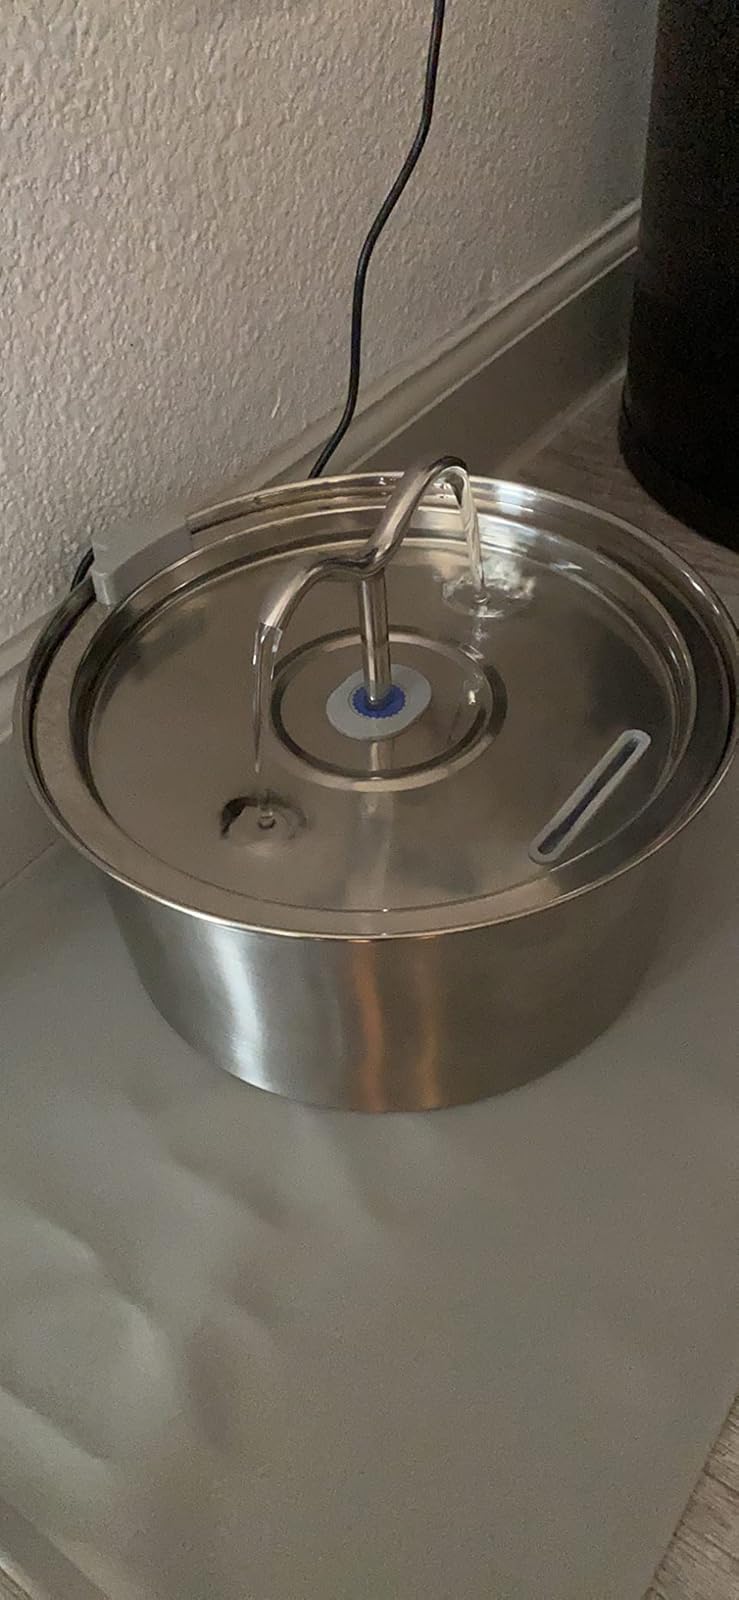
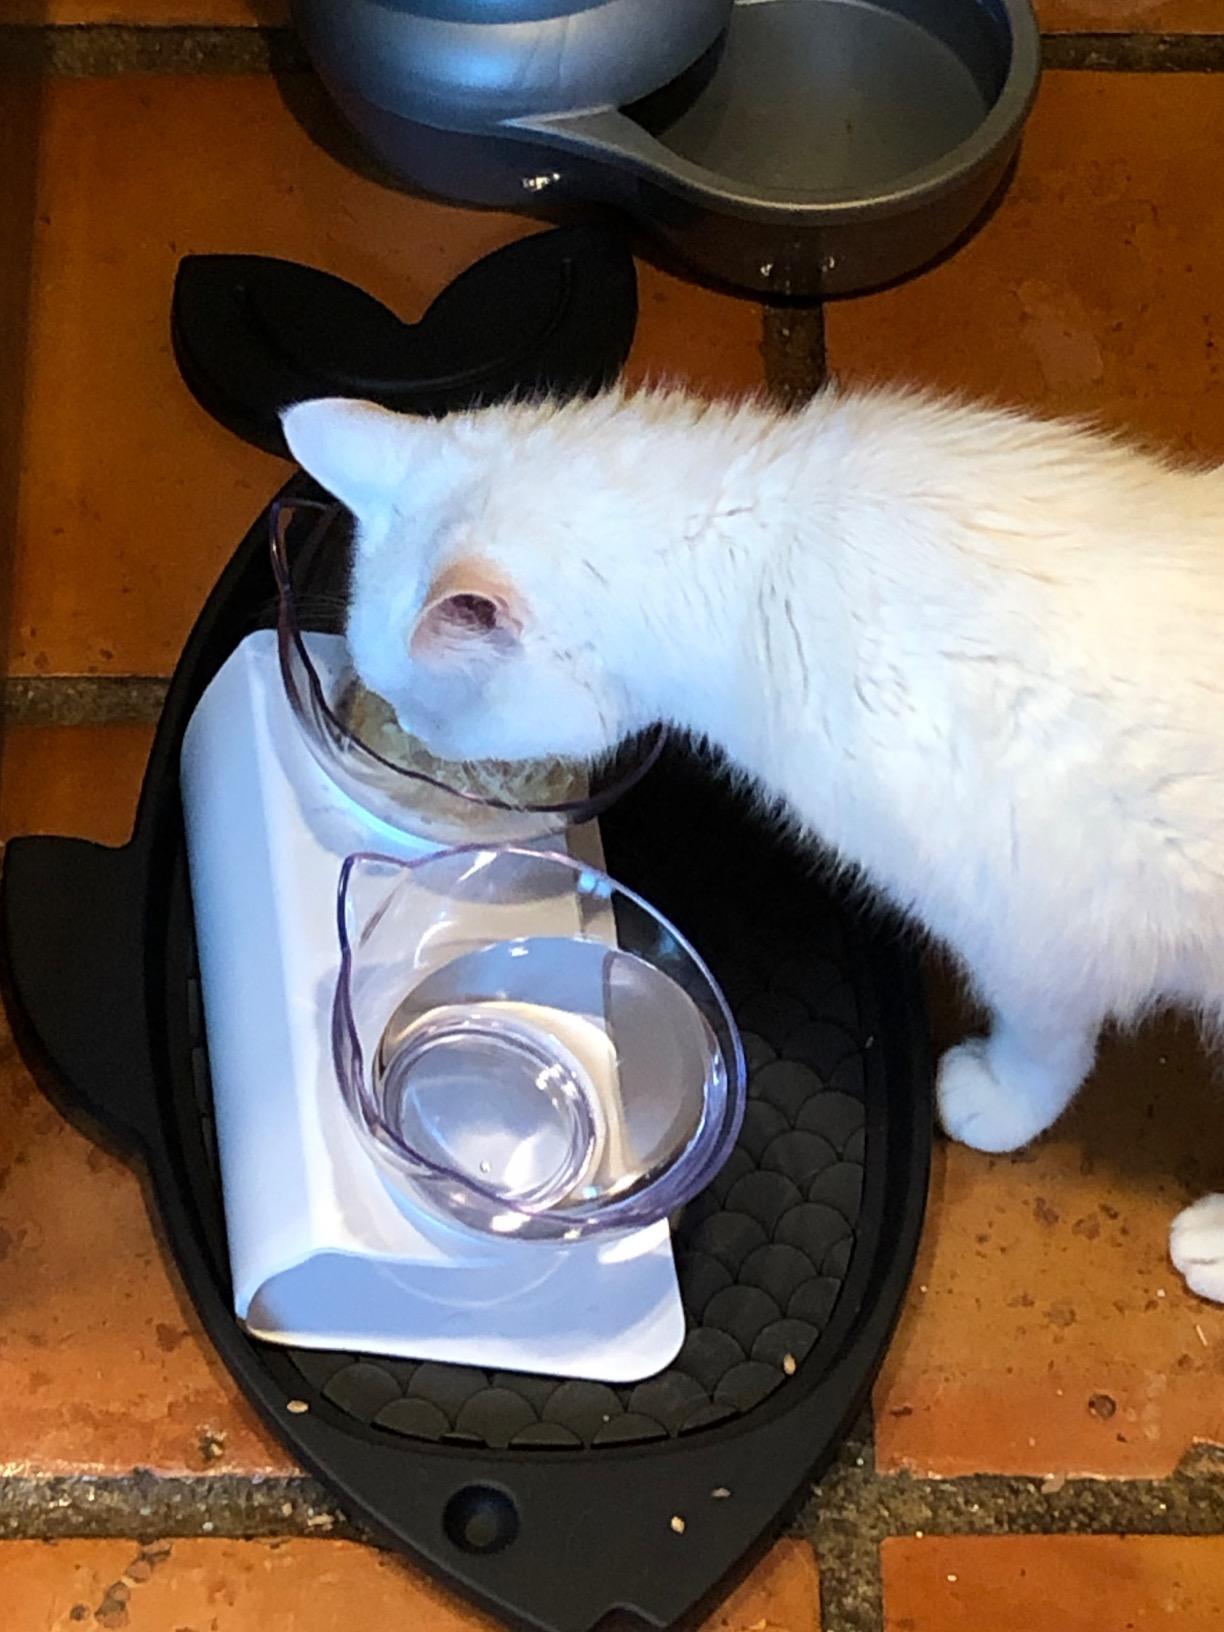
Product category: items_bowl
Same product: no